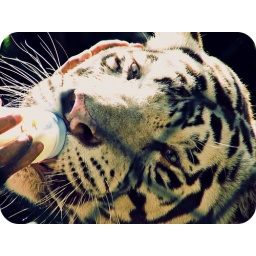
white tiger fed in dominican adventure park